Mark Hateley

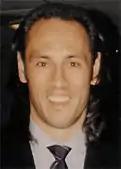
Hateley in 1994

Mark Wayne Hateley (born 7 November 1961) is an English former professional footballer who played as a striker. He started his career with Coventry City in the First Division of English football. A spell followed at English Second Division club Portsmouth, where he ended the 1983–84 season as the club's top goalscorer. He then moved to Italian club AC Milan, where he suffered several injuries (requiring four operations); however, he did score the winning goal against city rivals Inter Milan in 1984.